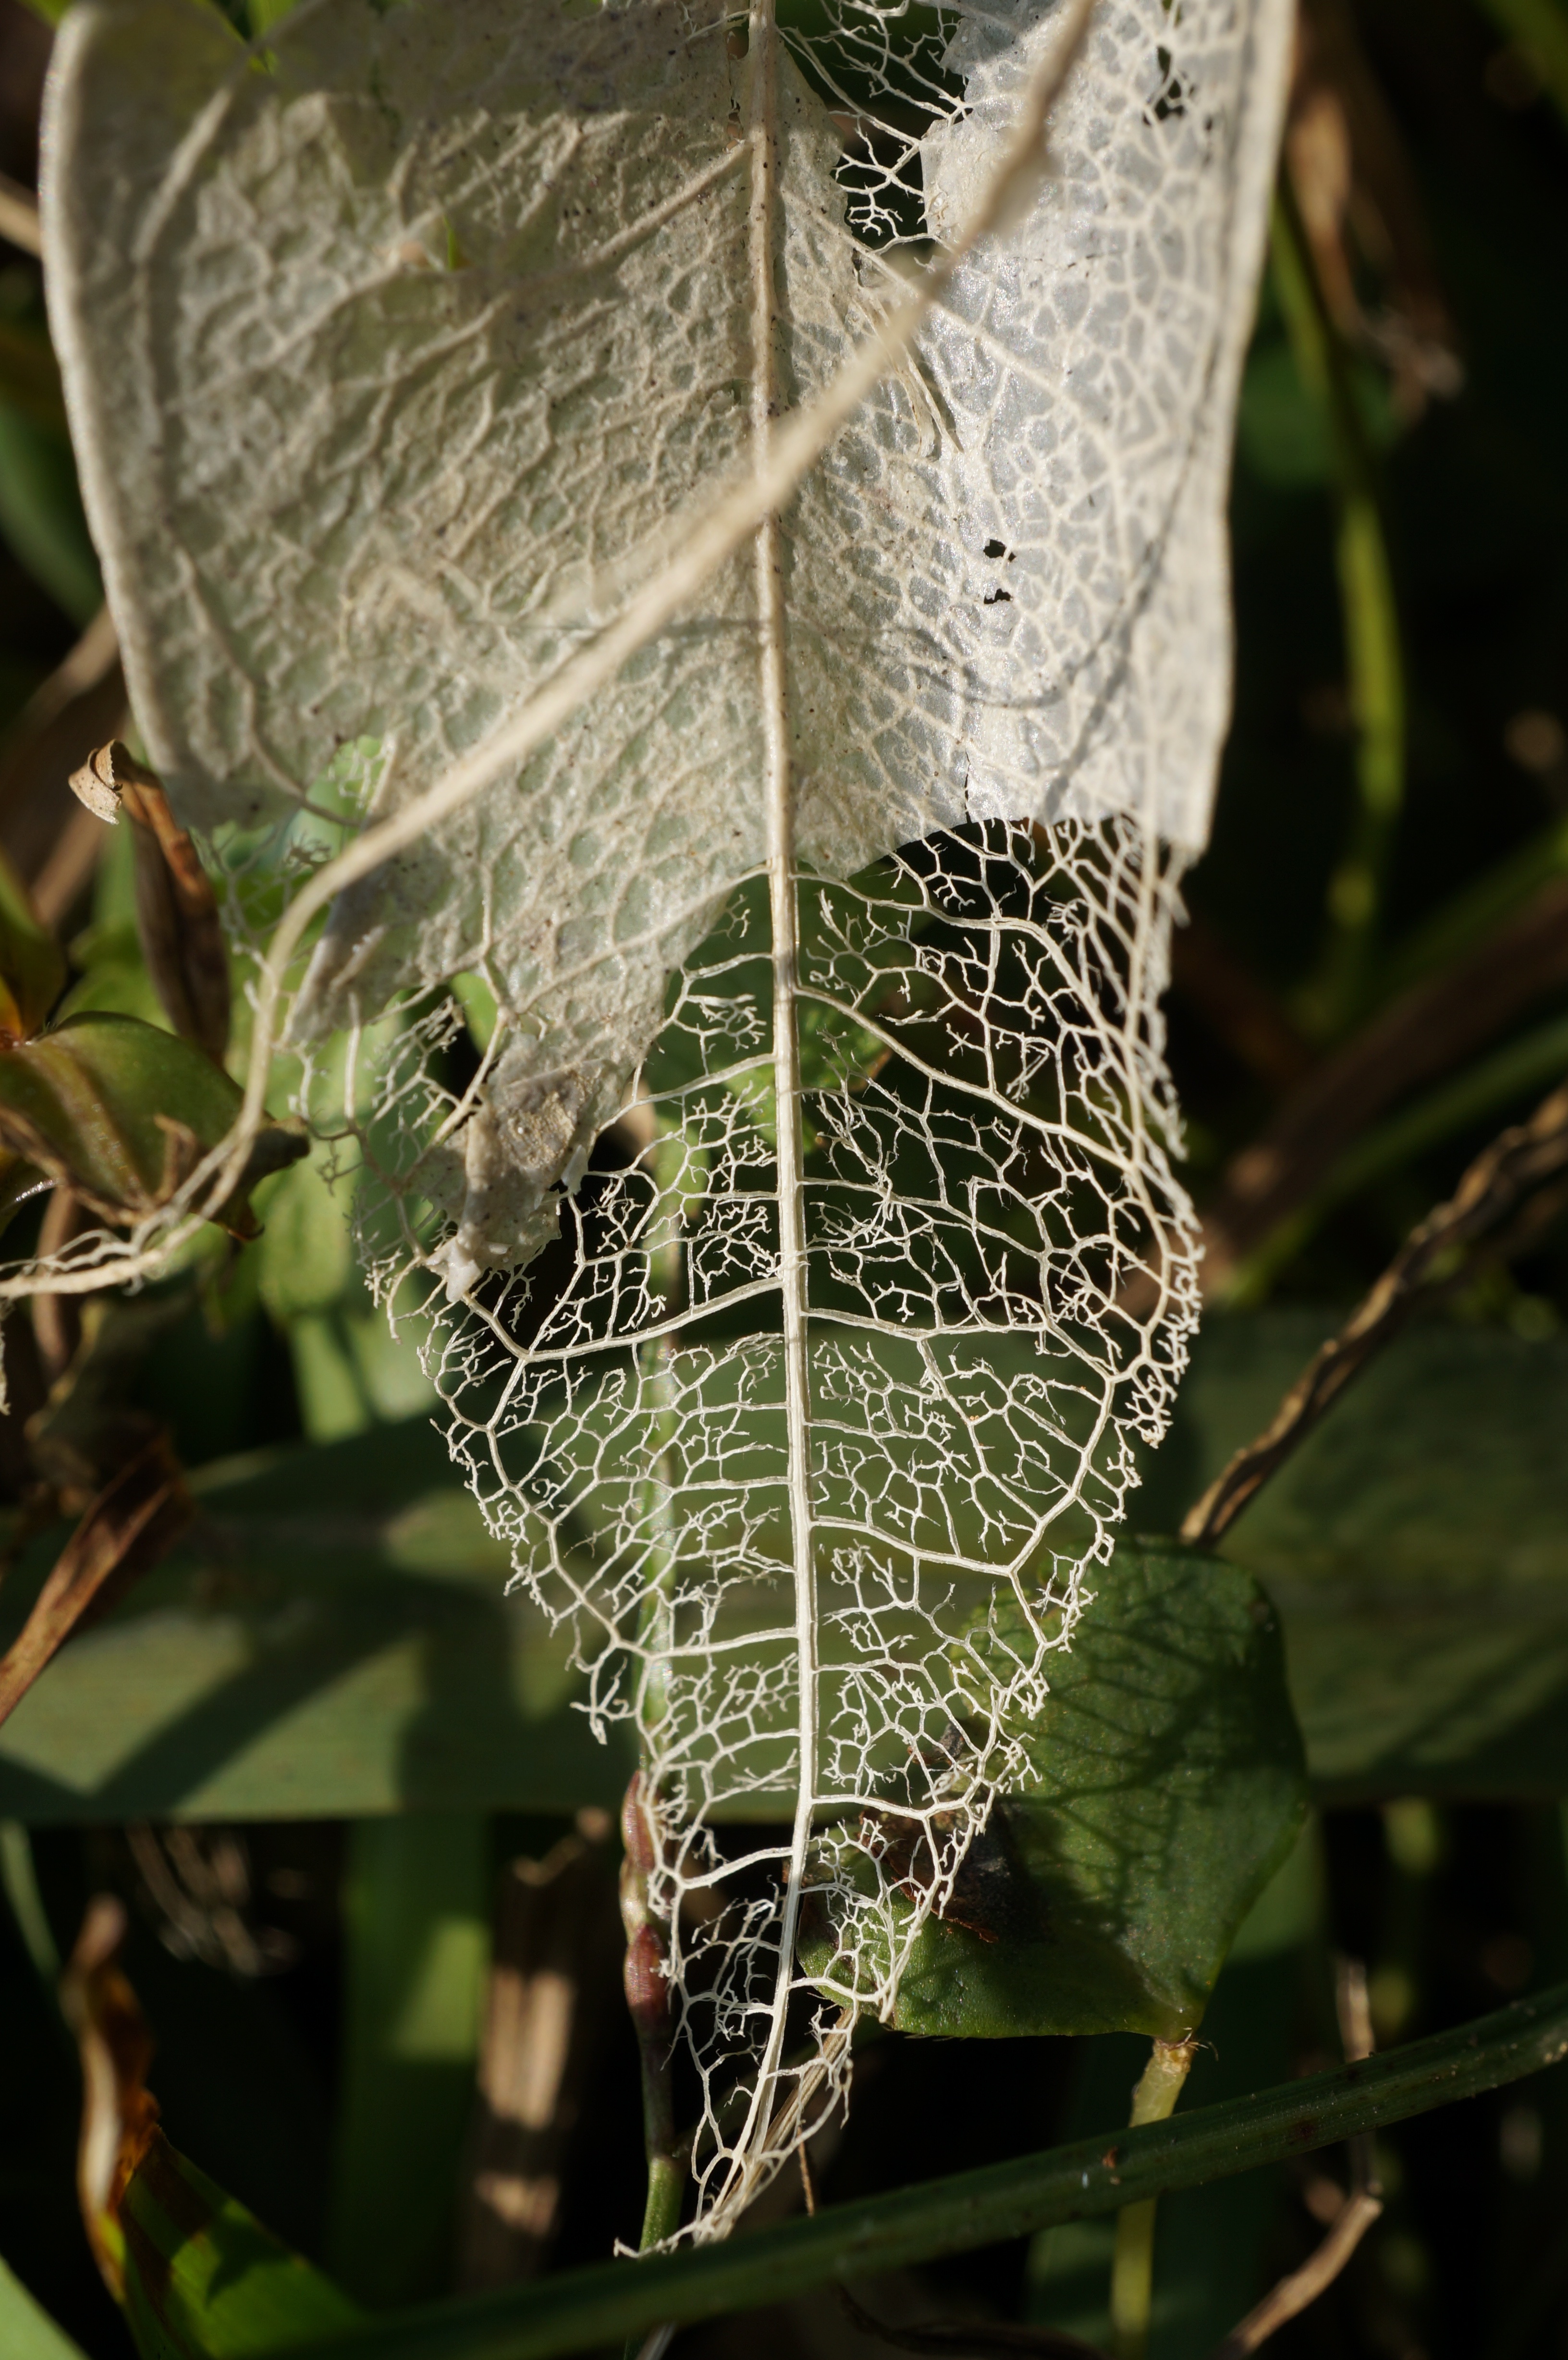
nature, branch, structure, texture, leaf, flower, wildlife, green, insect, natural, botany, flora, fauna, vein, invertebrate, tree leaf, macro photography, fish fry